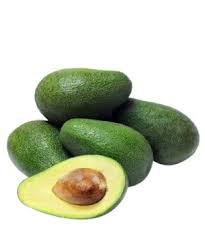
Label: Avocado